Peyote

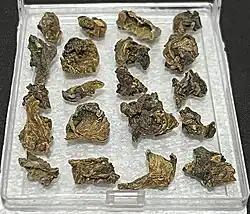
Dried Peyote ("Lophophora williamsii"), containing around 5-6% mescaline by weight

When used for its psychoactive properties, common doses for pure mescaline range from roughly 200 to 400 mg. This translates to a dose of roughly 10 to 20 g of dried peyote buttons of average potency; however, potency varies considerably between samples, making it difficult to measure doses accurately without first extracting the mescaline. The concentration of mescaline is typically highest at the sides of the peyote button. The effects last about 10 to 12 hours. Peyote is reported to trigger rich visual or auditory effects (see synesthesia) and spiritual or philosophical insights.